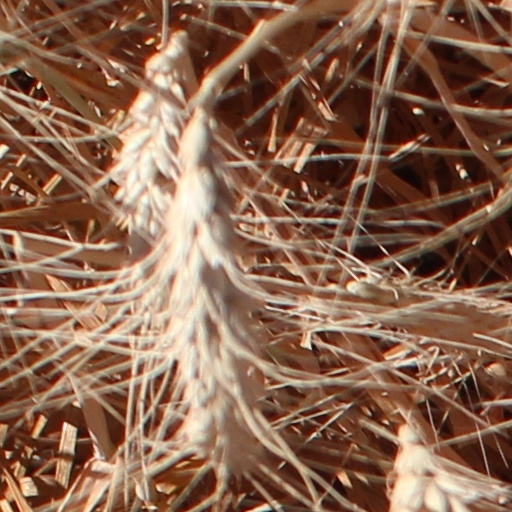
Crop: wheat